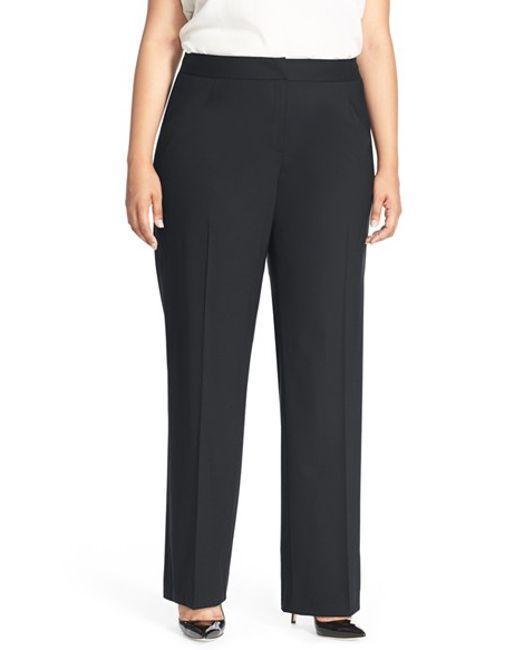
Bequeme Damenhose in Übergröße, Schwarz